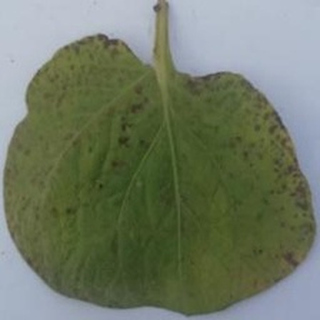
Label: potato_early_blight